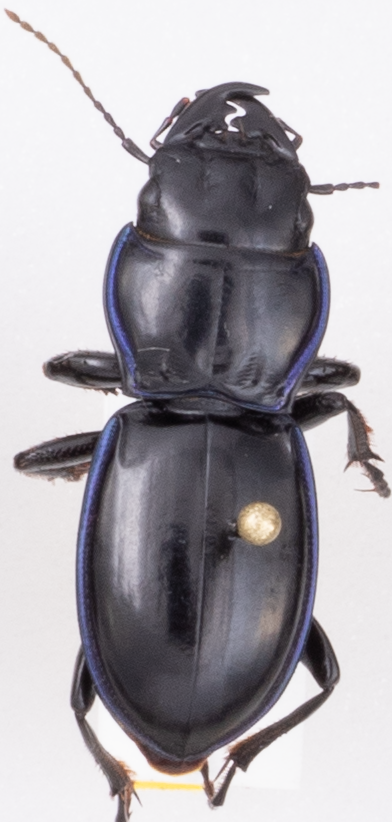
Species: Pasimachus elongatus
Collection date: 2018-07-19
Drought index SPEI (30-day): -0.9
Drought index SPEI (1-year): -0.1
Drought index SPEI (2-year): -0.46